Mekapati Goutham Reddy

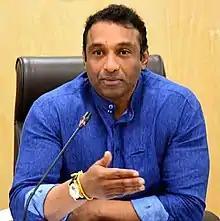
Reddy in 2020

Mekapati Goutham Reddy (2 November 1971 – 21 February 2022) was an Indian businessman and politician from the state of Andhra Pradesh. He was the Minister for Industries, Commerce, and Information Technology in the Government of Andhra Pradesh. He was elected twice and served as the Member of the Legislative Assembly (MLA) in the Andhra Pradesh Legislative Assembly representing the Atmakur Assembly constituency on behalf of YSR Congress Party from 2014 until his death in 2022.